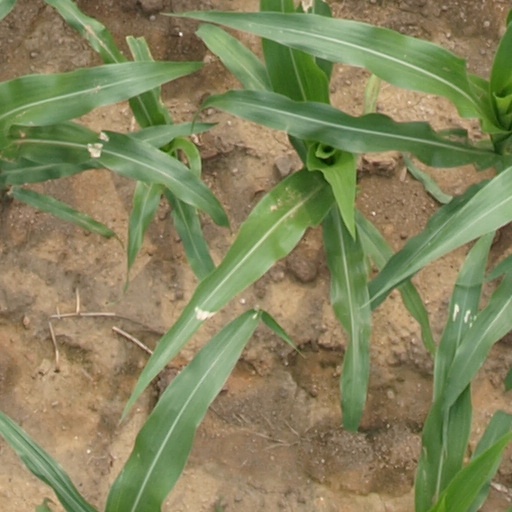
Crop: maize; corn